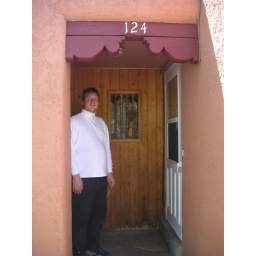
Kragen at the front door of his birth house in Santa Fe, NM